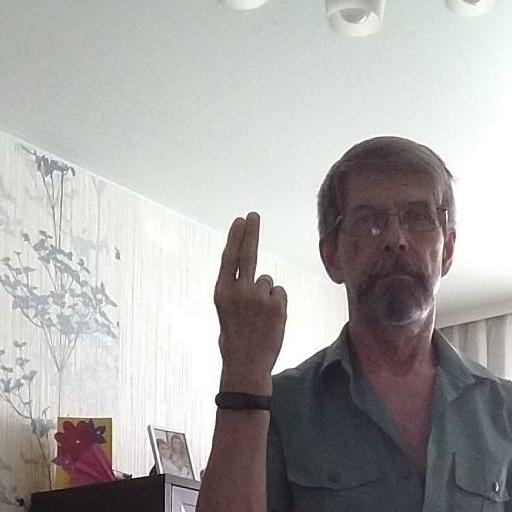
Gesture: two_up_inverted